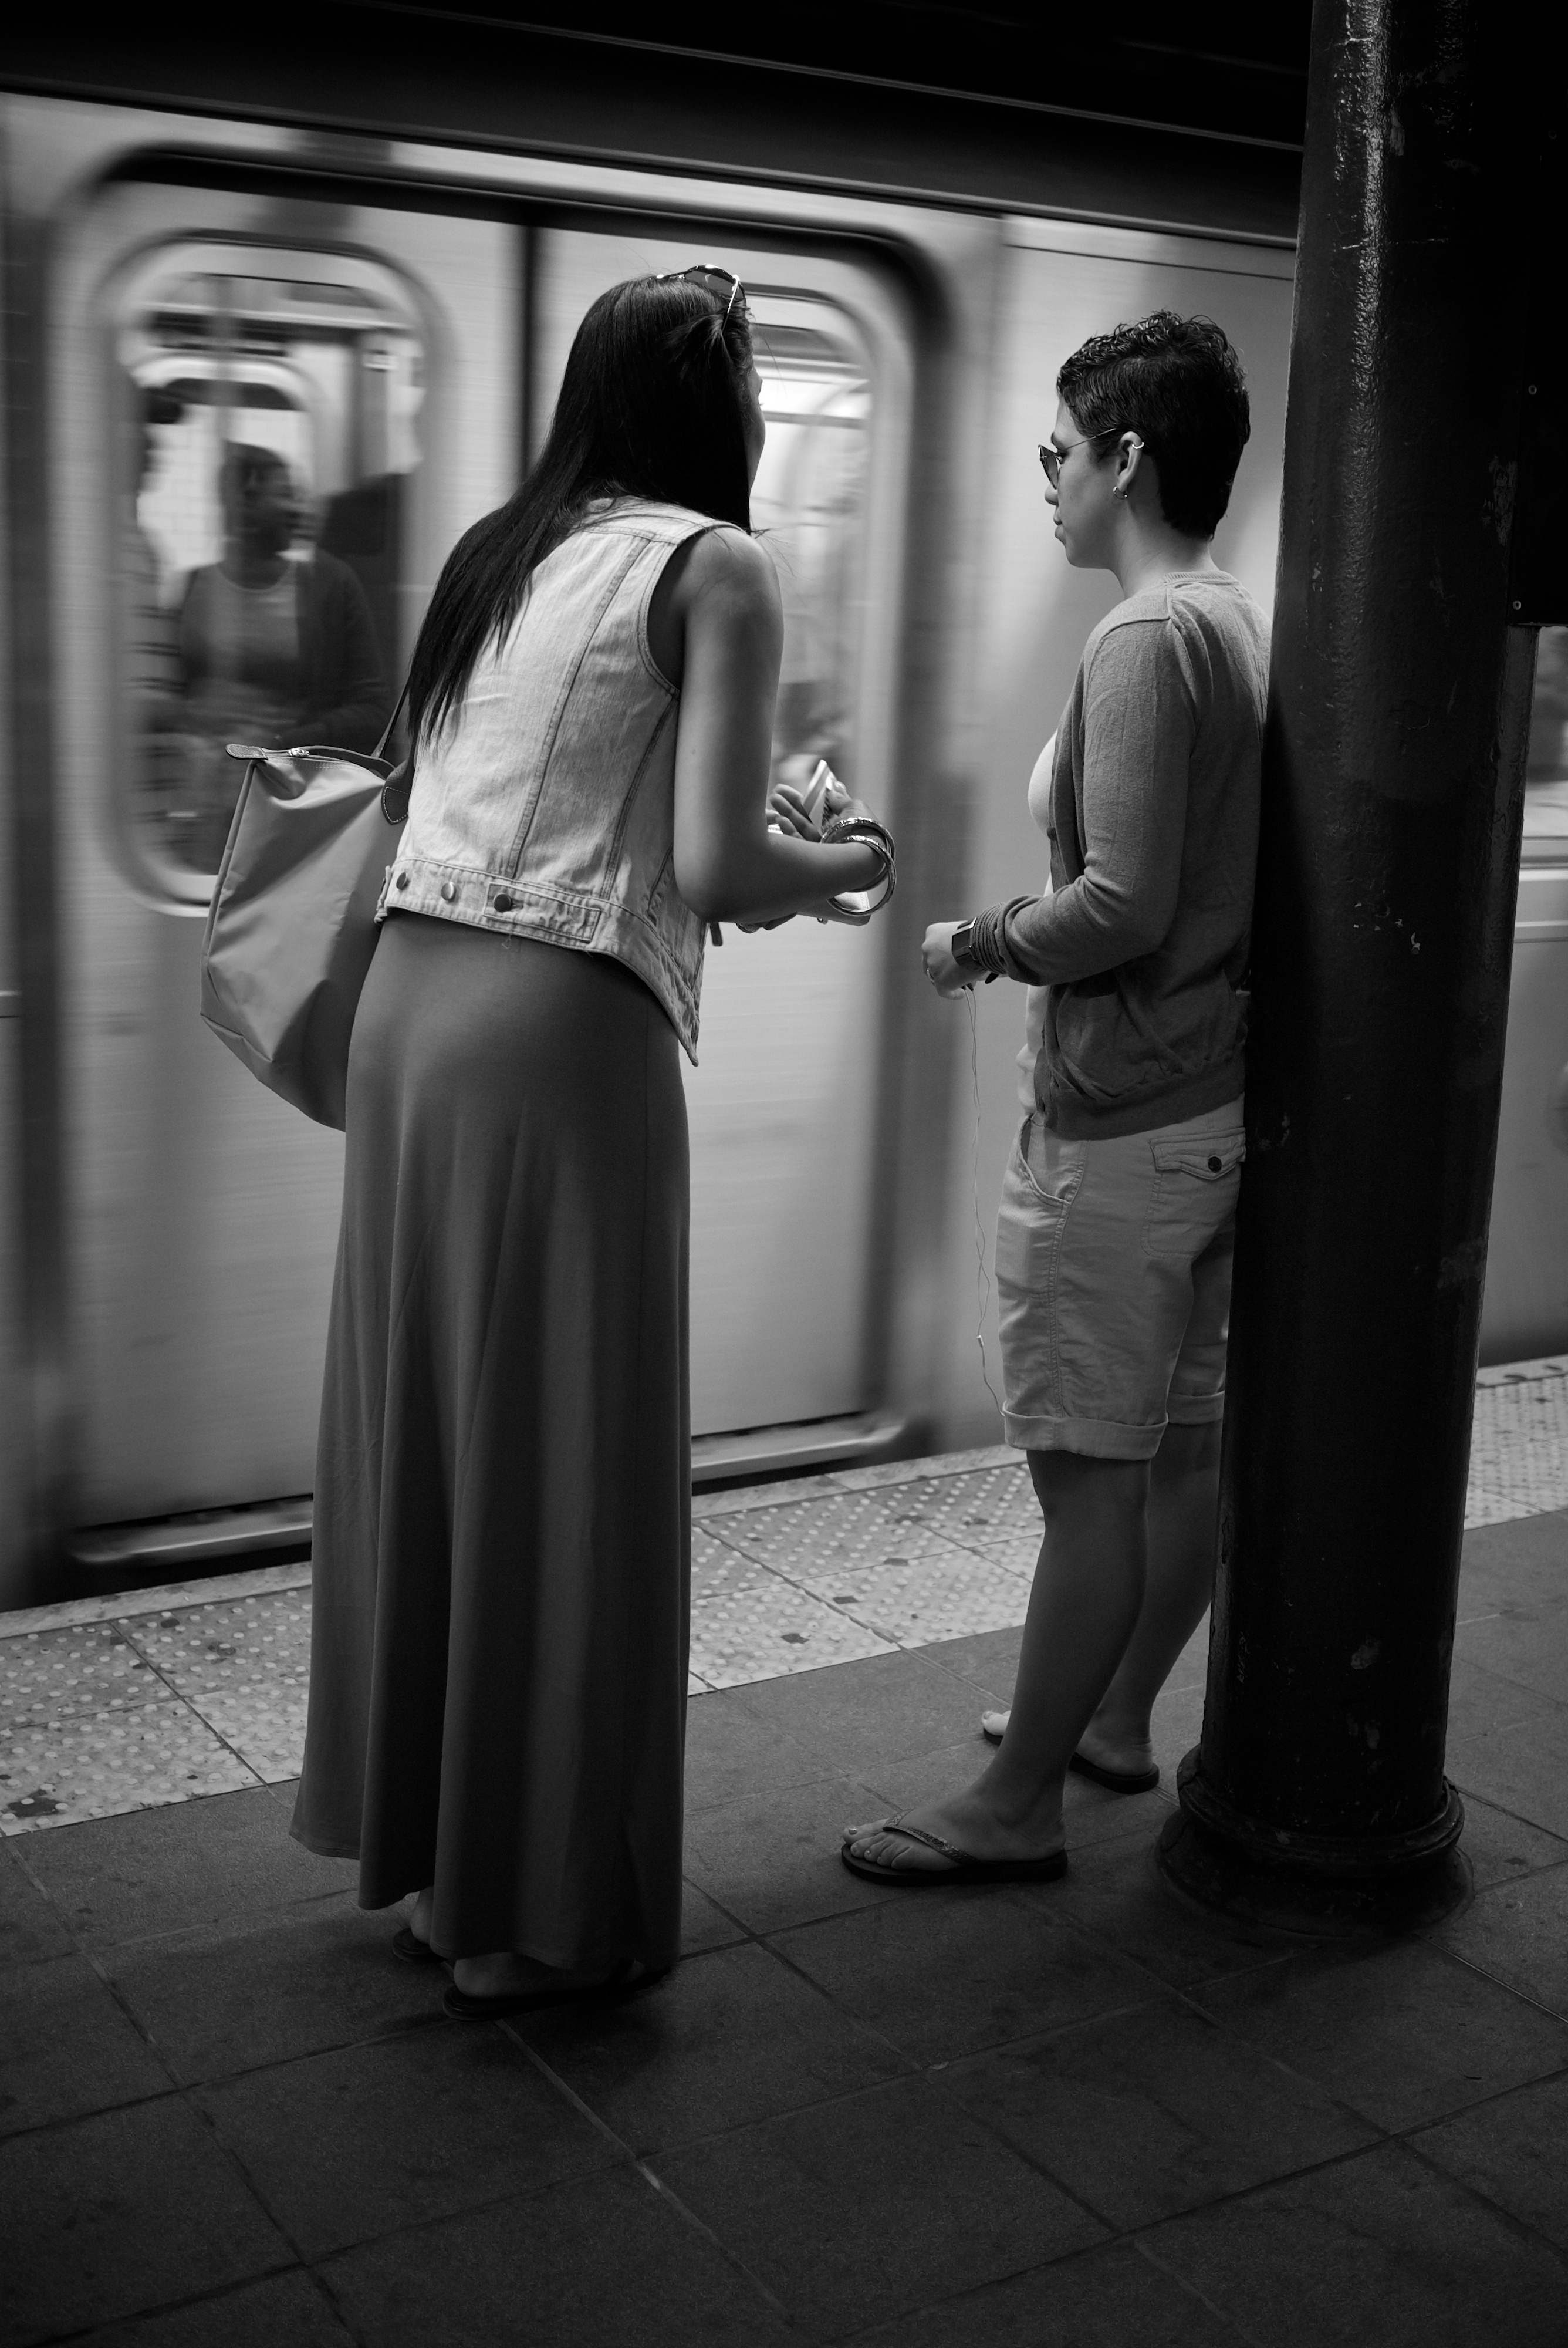
man, black and white, woman, white, street, photography, ebook, training, black, monochrome, streetphotography, flickr, thomas, video, dress, olympus, photograph, beauty, omd, fuji, leica, monochrom, leuthard, hcb, thomasleuthard, streettogs, monochrome photography, film noir, human positions